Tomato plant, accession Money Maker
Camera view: bottom (45 deg); turntable rotation: 150 degrees
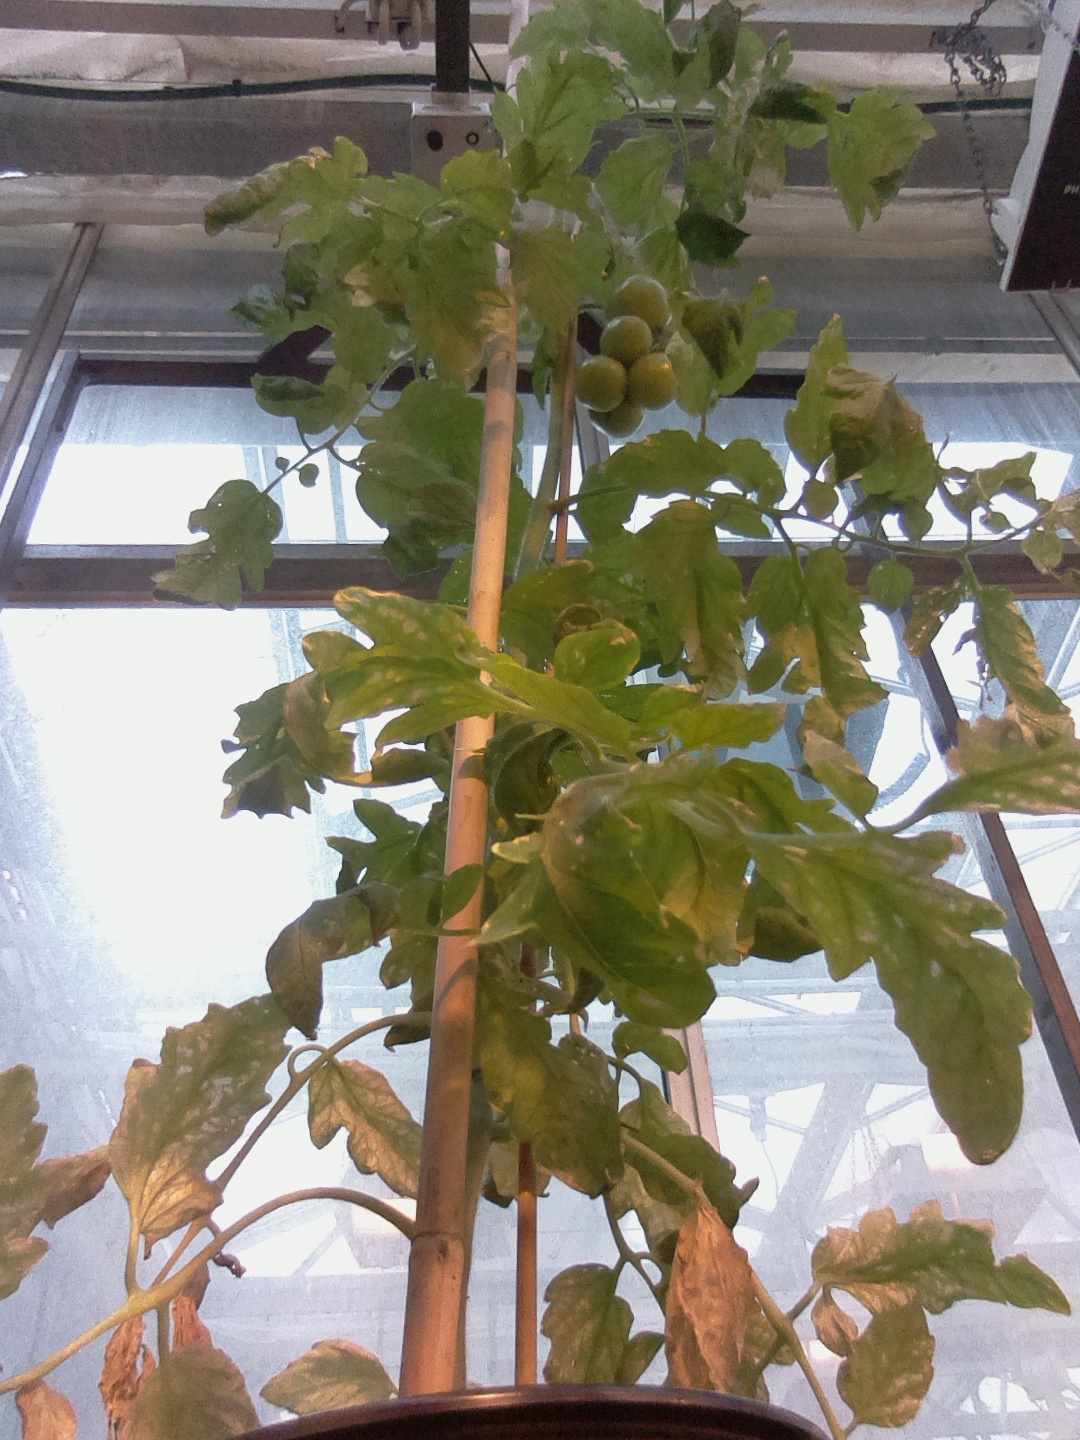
BBCH growth stage 75: 50%-60% of final fruit size